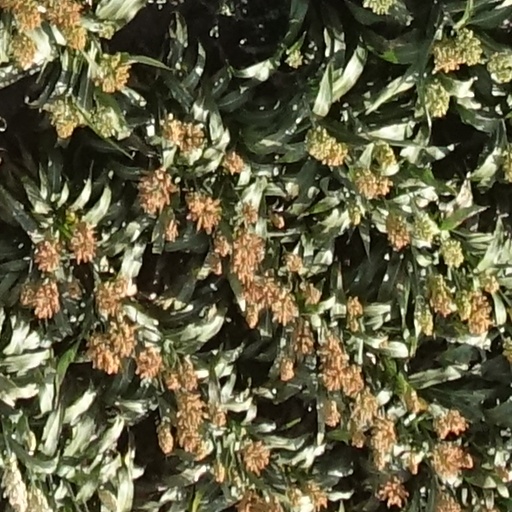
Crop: sorghum